Magnetosphere

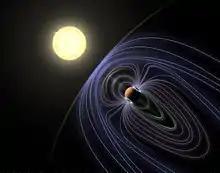
Artist impression of the magnetic field around Tau Boötis b detected in 2020.

Magnetospheres generated by exoplanets are thought to be common, though the first discoveries did not come until the 2010s. In 2014, a magnetic field around HD 209458 b was inferred from the way hydrogen was evaporating from the planet. In 2019, the strength of the surface magnetic fields of 4 hot Jupiters were estimated and ranged between 20 and 120 gauss compared to Jupiter's surface magnetic field of 4.3 gauss. In 2020, a radio emission in the 14-30 MHz band was detected from the Tau Boötis system, likely associated with cyclotron radiation from the poles of Tau Boötis b which might be a signature of a planetary magnetic field. In 2021 a magnetic field generated by the hot Neptune HAT-P-11b became the first to be confirmed. The first unconfirmed detection of a magnetic field generated by a terrestrial exoplanet was found in 2023 on YZ Ceti b.